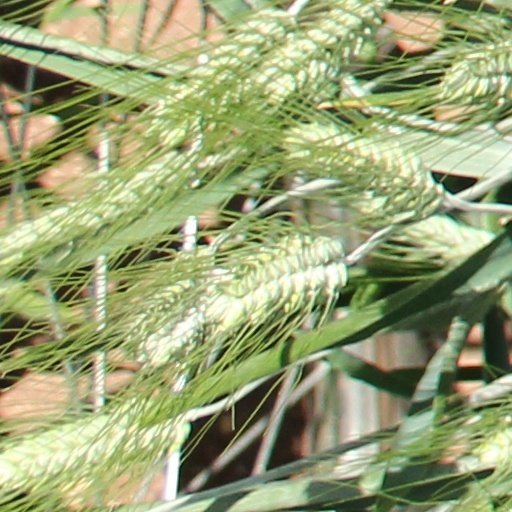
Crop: wheat